Newcastle upon Tyne

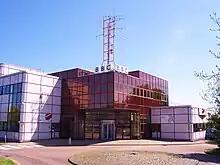
BBC Newcastle

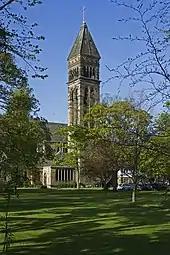
Jesmond has become an affluent area and is popular with students.

Newcastle has a strong reputation as a poetry centre. The Morden Tower, run by poet Tom Pickard, is a major venue for poetry readings in the North East, being the place where Basil Bunting gave the first reading of "Briggflatts" in 1965.